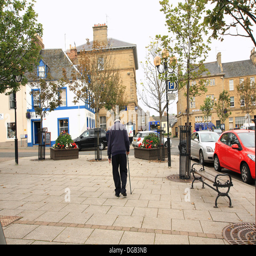
old man walking with a stick in the streets